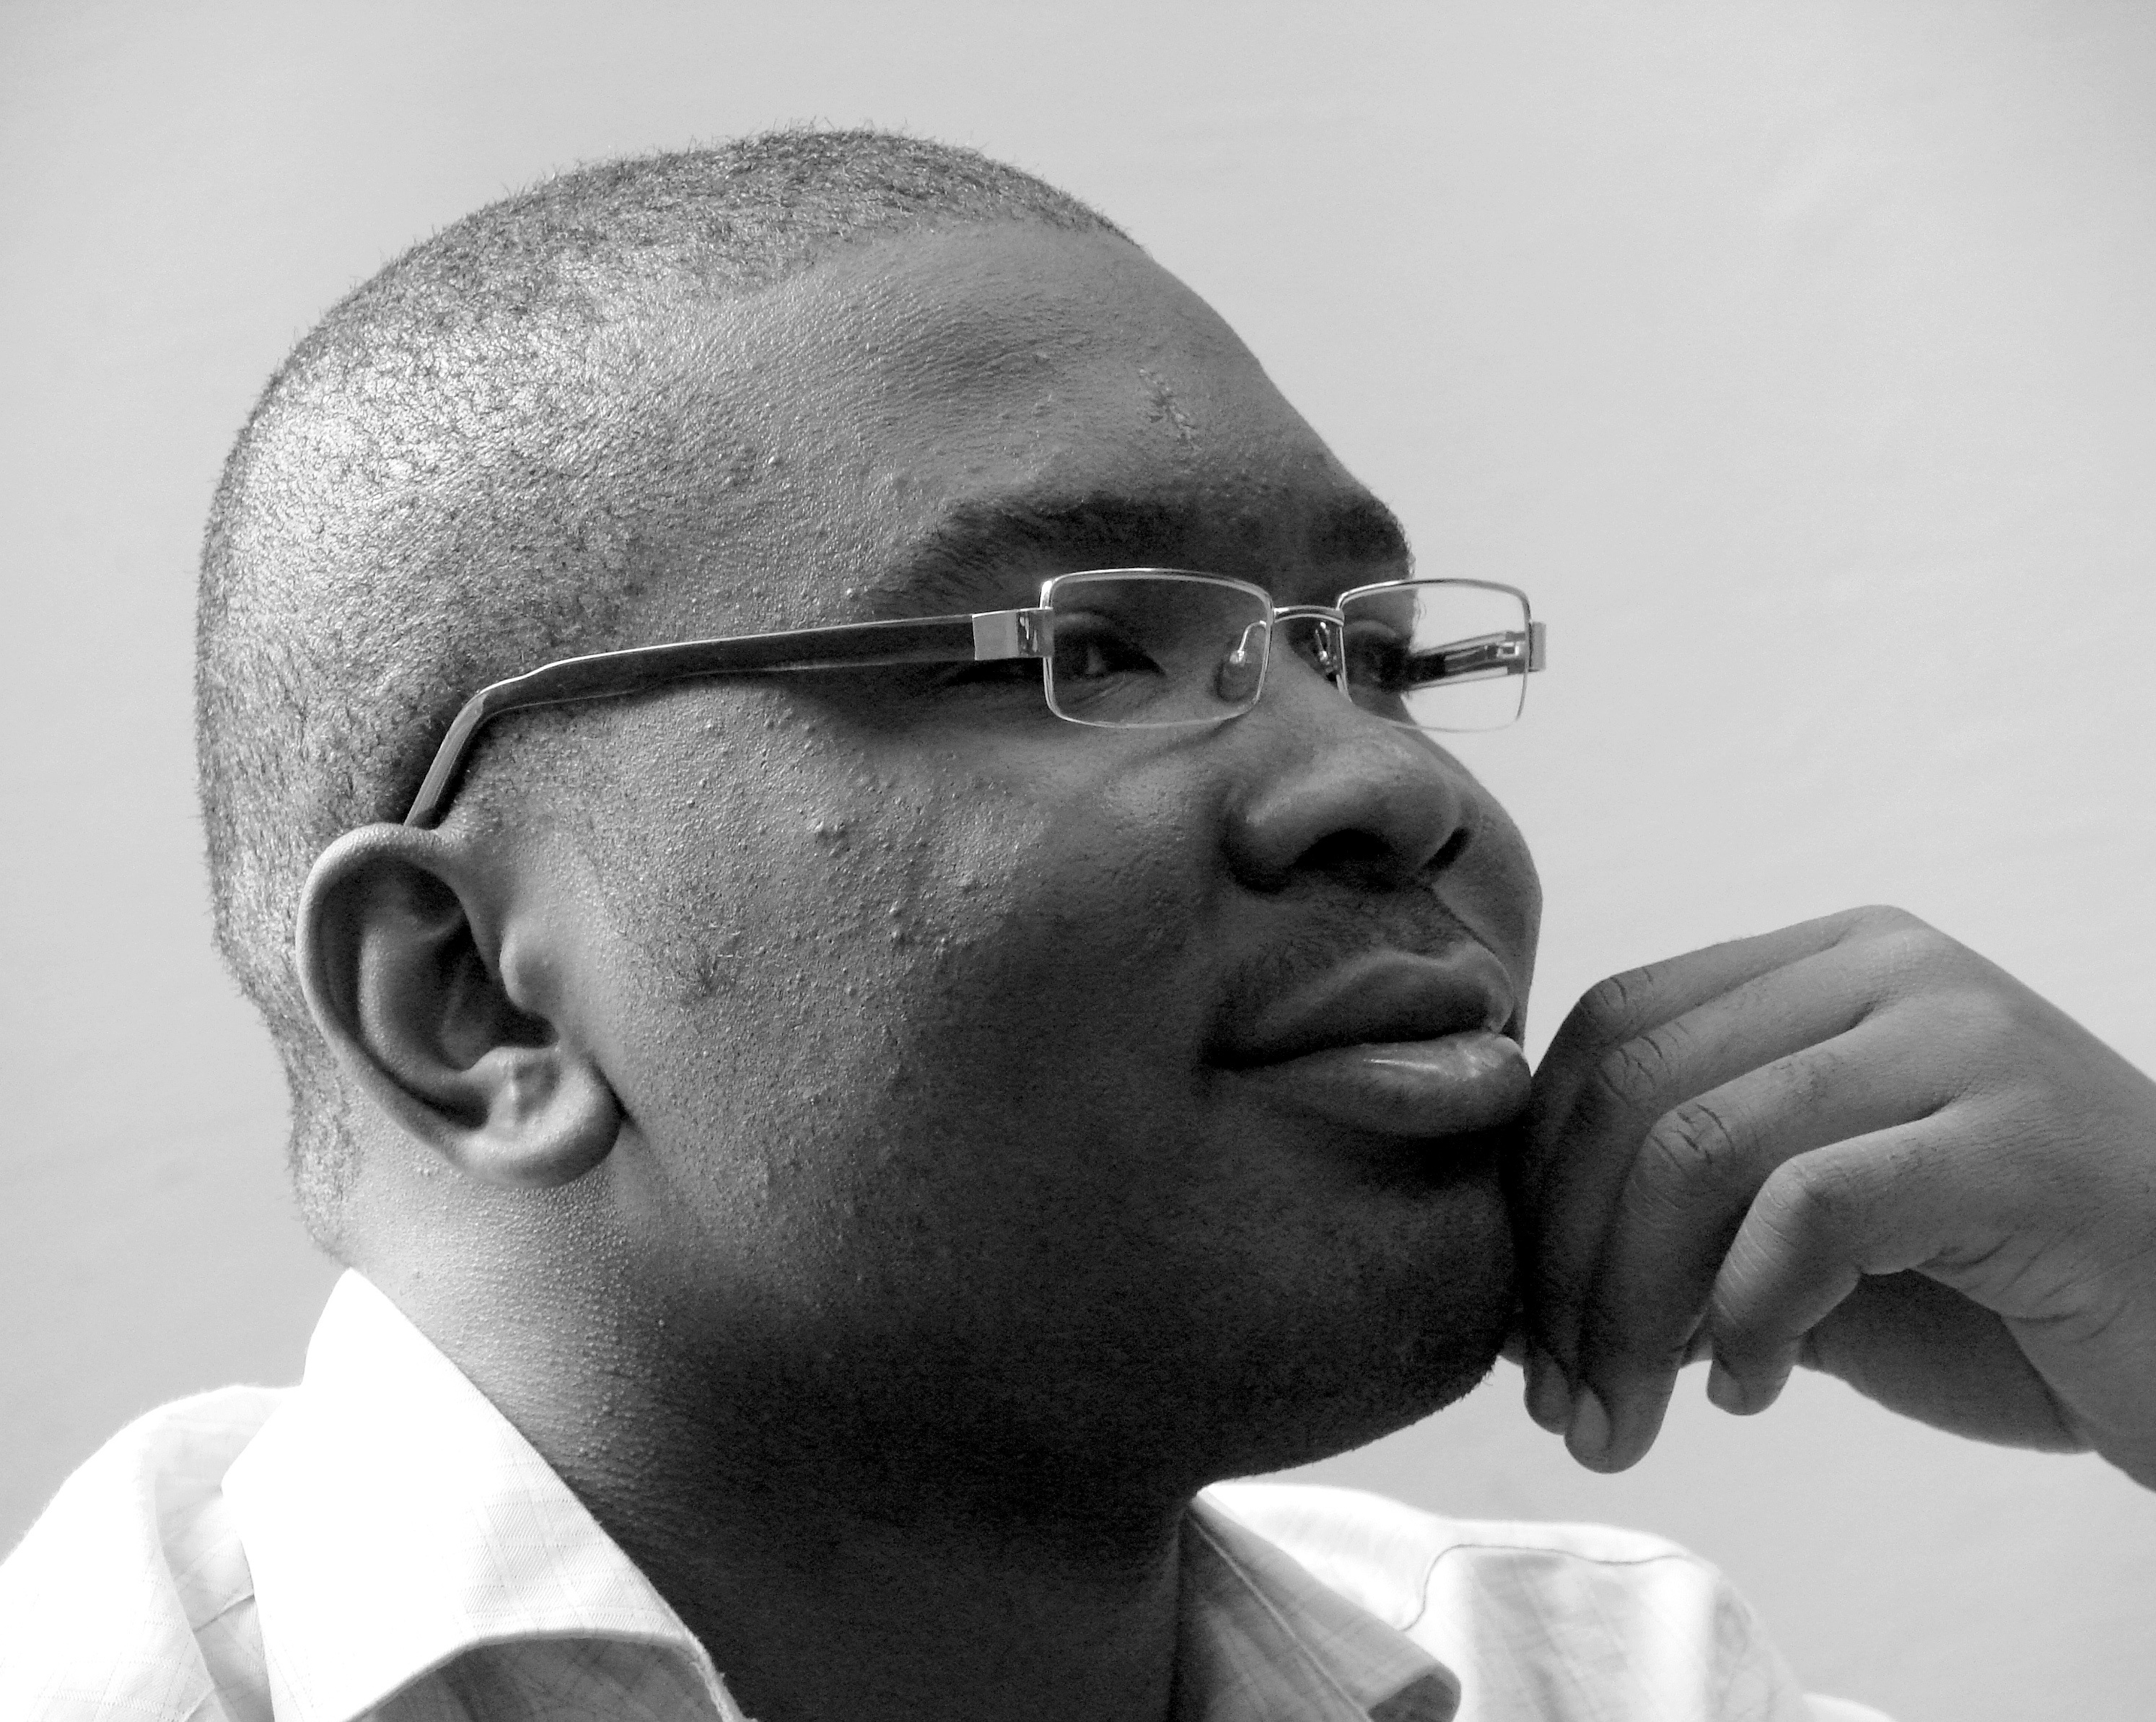
hand, man, person, black and white, white, photography, male, thinking, portrait, black, monochrome, facial expression, smile, close up, face, nose, sunglasses, glasses, head, photograph, eyewear, african, emotion, sense, monochrome photography, vision care